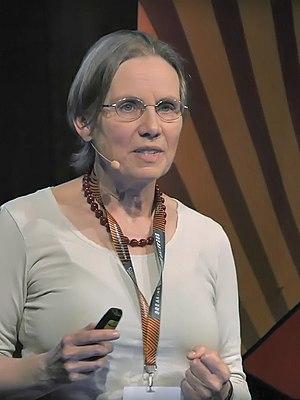
Julia Mary Yeomans, Membre de la Royal Society et Membre de l'Institute of Physics, est une physicienne théoricienne et universitaire britannique. Elle est active dans les domaines de la matière molle condensée et de la physique biologique. Elle est professeur de physique à l'Université d'Oxford.